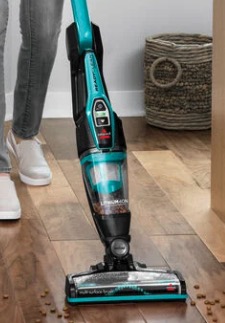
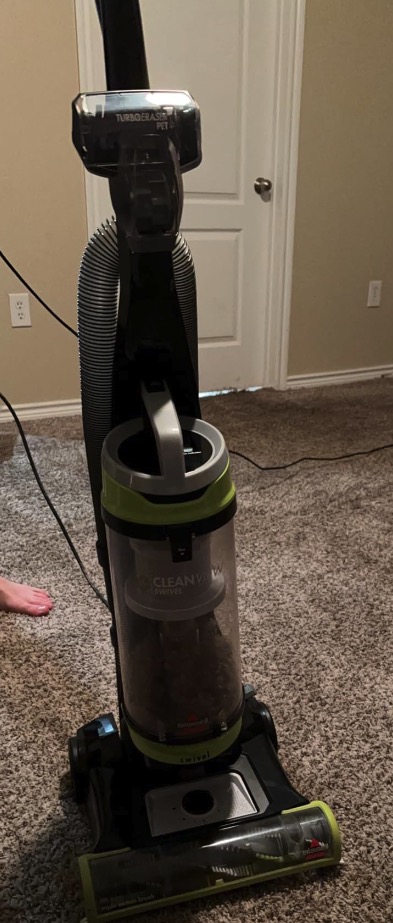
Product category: items_vacuum
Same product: no